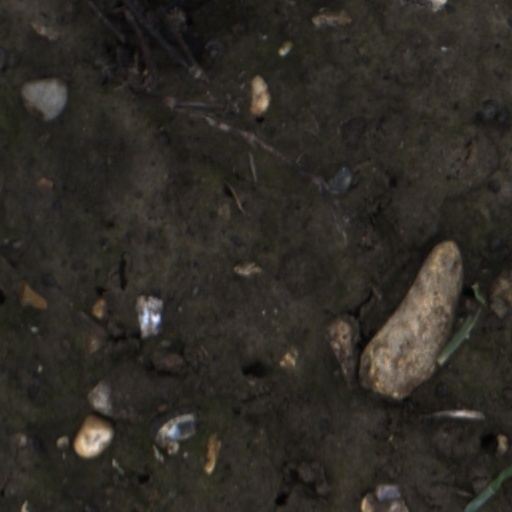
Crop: wheat